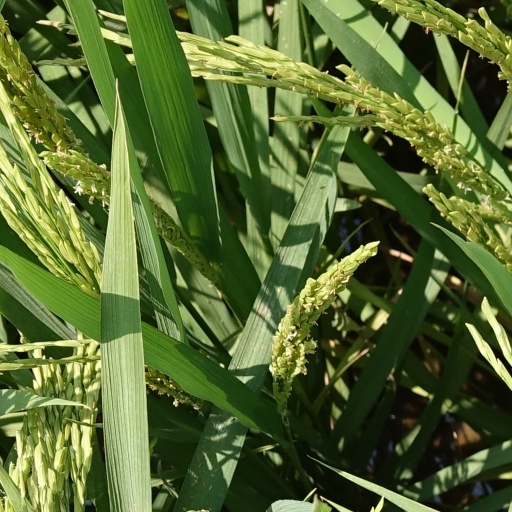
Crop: rice